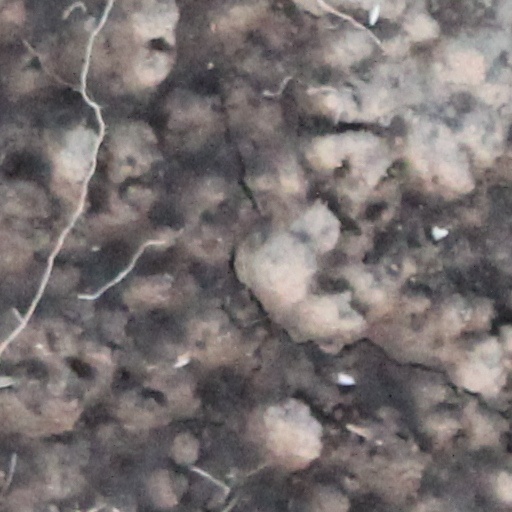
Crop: wheat